Batoka Formation

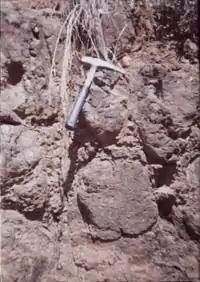
Pillow lavas in Batoka Basalt, Siyakobvu, Kariba District, Zimbabwe

The lavas are dark, vesicular and porphyritic or massive basalts, with occasional pillows, although rare dacites and rhyolites have been reported from some areas of north-eastern Botswana. The vesicular and massive basalts occur in alternating bands, with the vesicular bands usually being the top and base of each flow. The basalt mineralogy consists of mainly of plagioclase, augite, magnetite, some ilmenite and volcanic glass. In the Hwange area, vesicles consist mostly of quartz, chalcedony or calcite, though zeolites, such as stilbite, mesolite and laumontite, are dominant towards Victoria Falls and in the lower Deka valley, and are common in north-eastern Botswana.